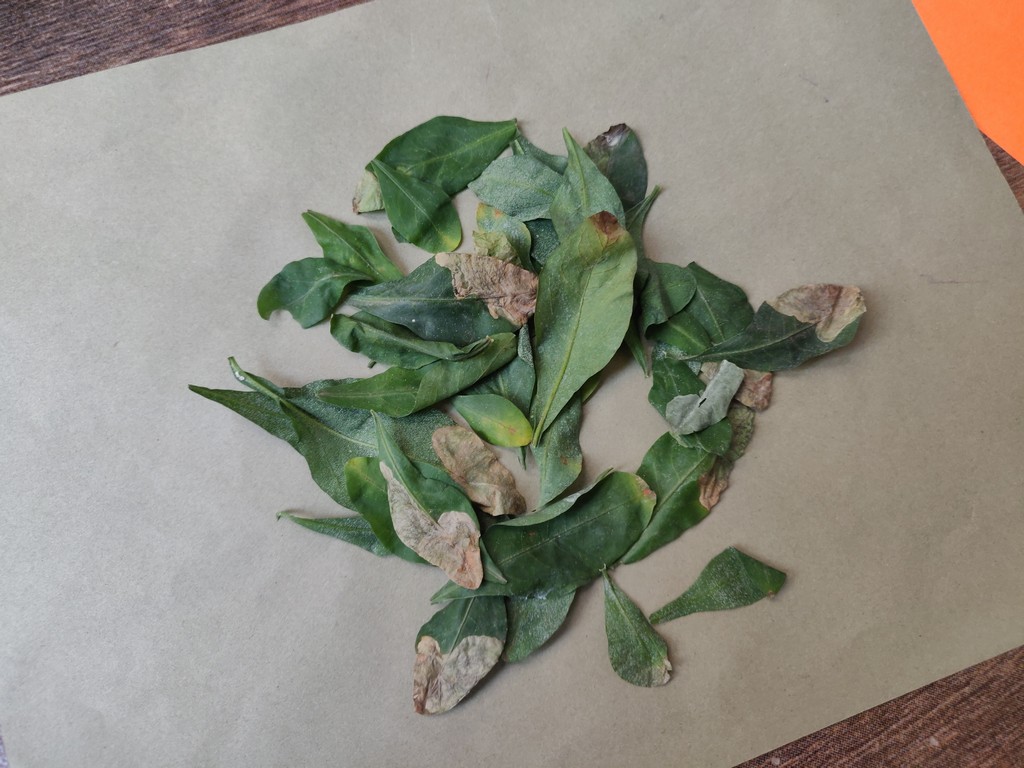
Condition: Unhealthy
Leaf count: multiple
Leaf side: unknown